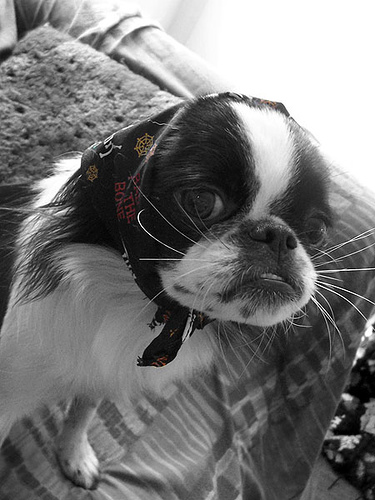
Breed: japanese chin